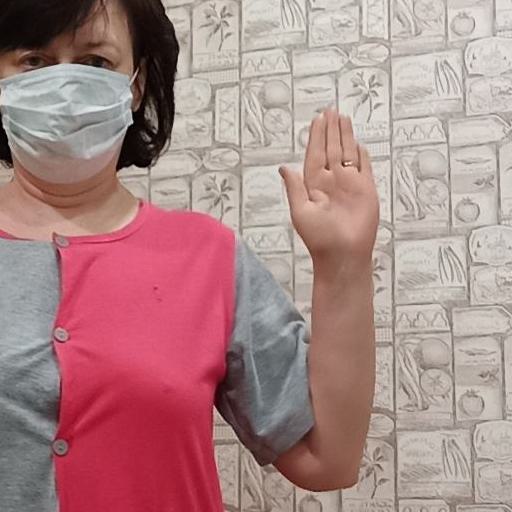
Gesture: stop